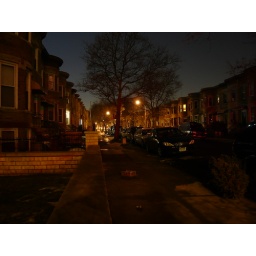
A collection of our time in NYC so far. the eternal walk home from the car to 72nd st